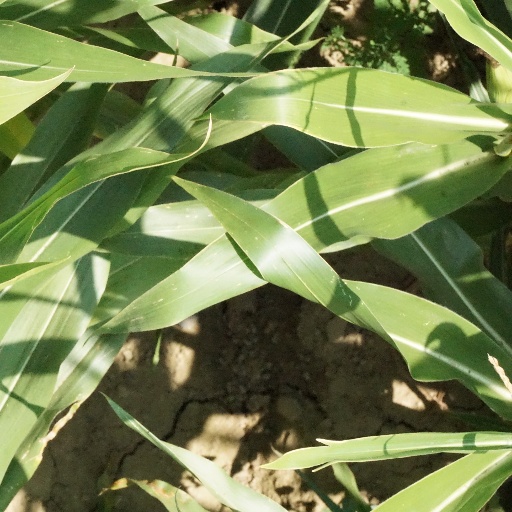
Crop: maize; corn